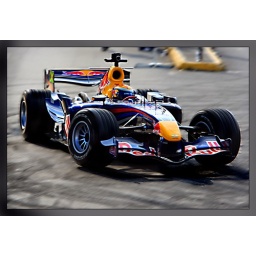
Red bull F1 car being driven in the streets of kingston jamaica 04/04/2008